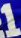
Number: 1